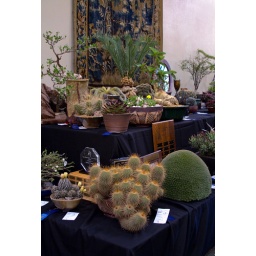
The trophy table showcases the diversity of plant forms featured in the show.